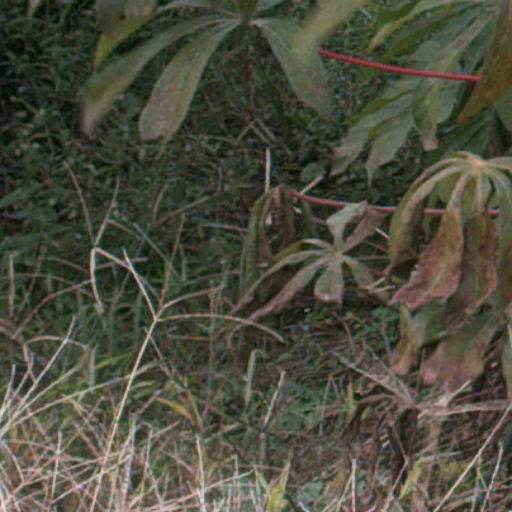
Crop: cassava